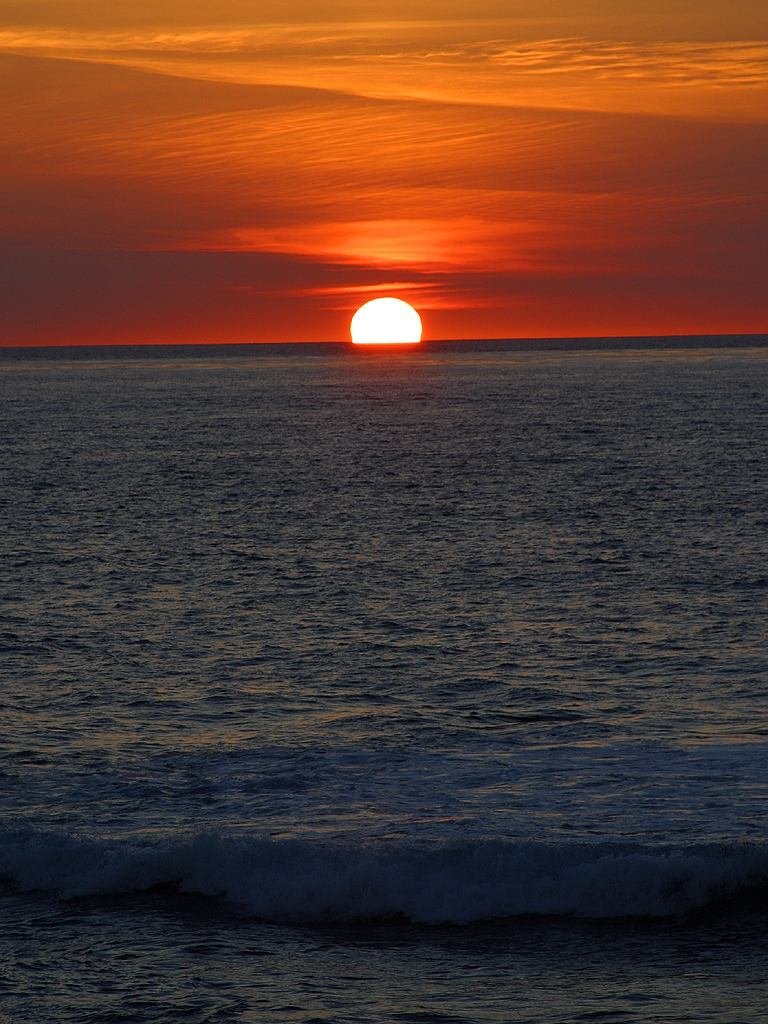
beach, sea, coast, ocean, horizon, cloud, sky, sun, sunrise, sunset, morning, shore, wave, dawn, atmosphere, dusk, evening, romance, romantic, body of water, clouds, mood, afterglow, wind wave